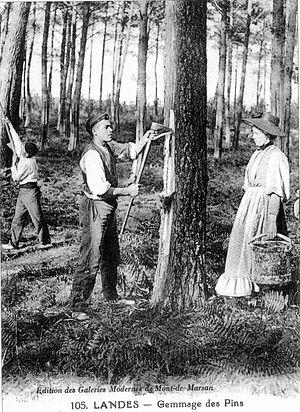
Résinier pratiquant la ""pique"" dans les Landes de Gascogne"
Avant le boisement systématique des terres incultes des Landes de Gascogne au milieu du XIXᵉ siècle, l'économie de la région repose sur le système agro-pastoral, permettant de tirer parti de la lande, vaste étendue d'un sol sableux d'une extrême pauvreté. Les élevages ovins omniprésents servent non pas à la production de viande ou de lait, mais à la fertilisation des sols, à partir desquels les Landais de l'époque cultivent quelques céréales, essentiellement du seigle et du millet, matière première de la fabrication du pain, produit de base de leur maigre alimentation. C'est de cette époque que provient l'image d'Épinal de l'échassier landais surveillant son troupeau.
Les Landes de Gascogne constituent une région naturelle de France de près de 1,4 million d'hectares, située au débouché du Bassin aquitain sur l'océan Atlantique. Dominée par une pinède essentiellement introduite par l'Homme et des îlots d'agriculture, elle s'étend sur trois départements : la Gironde, les Landes et le Lot-et-Garonne, et concerne un périmètre de 386 communes, défini par une ordonnance de 1945.
La pique est l'incision faite périodiquement en haut de la care par les résiniers des Landes de Gascogne. C'est la principale activité qui occupe les gemmeurs lors de la campagne de gemmage.
Le résinier est un professionnel effectuant des saignées dans les pins et récoltant la résine qui s'en écoule.